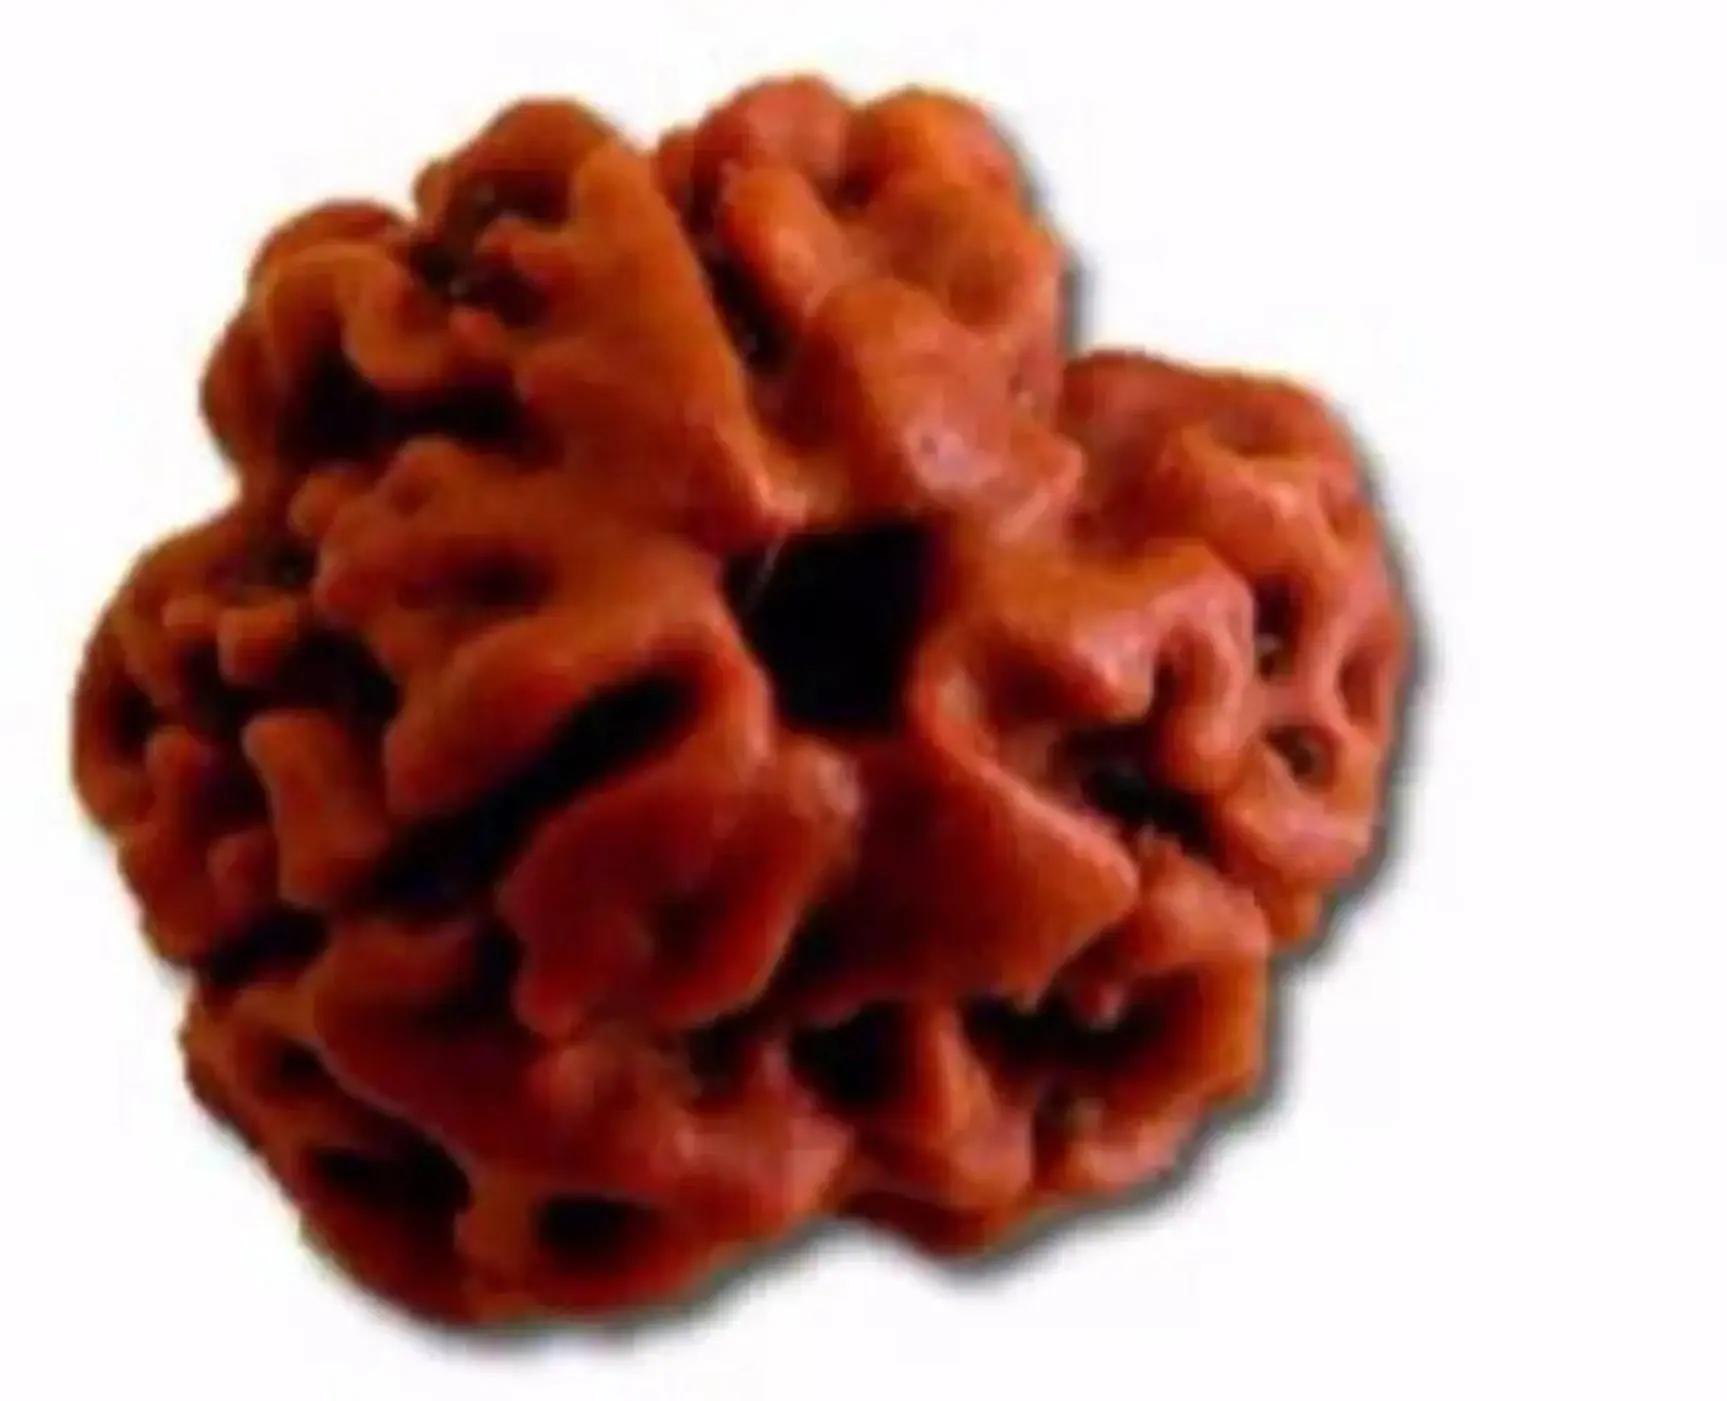
Chopra Gems Wood Original Three Mukhi Rudraksha Pendant Brown (Men and Women)
Type: Necklaces & Pendants
Brand: Chopra Gems & Jewellery
Price: Rs. 498
 The three faced 3 mukhi rudraksha is worn to help in enhance vigour, stamina and courage. Depression, negative and guilty feelings, inferiority complexes can be reduced by helping of wearing three faced 3 mukhirudraksha. It also help to provides physical strength.
Features: Original three mukhi rudraksha pendant,Color - brown,Collection - ethnic
Included: Original Three Mukhi Rudraksha Pendant